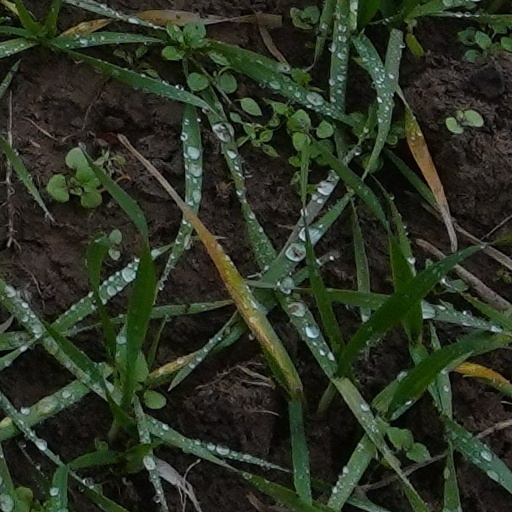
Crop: wheat